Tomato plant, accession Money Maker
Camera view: tilt-top (135 deg); turntable rotation: 300 degrees
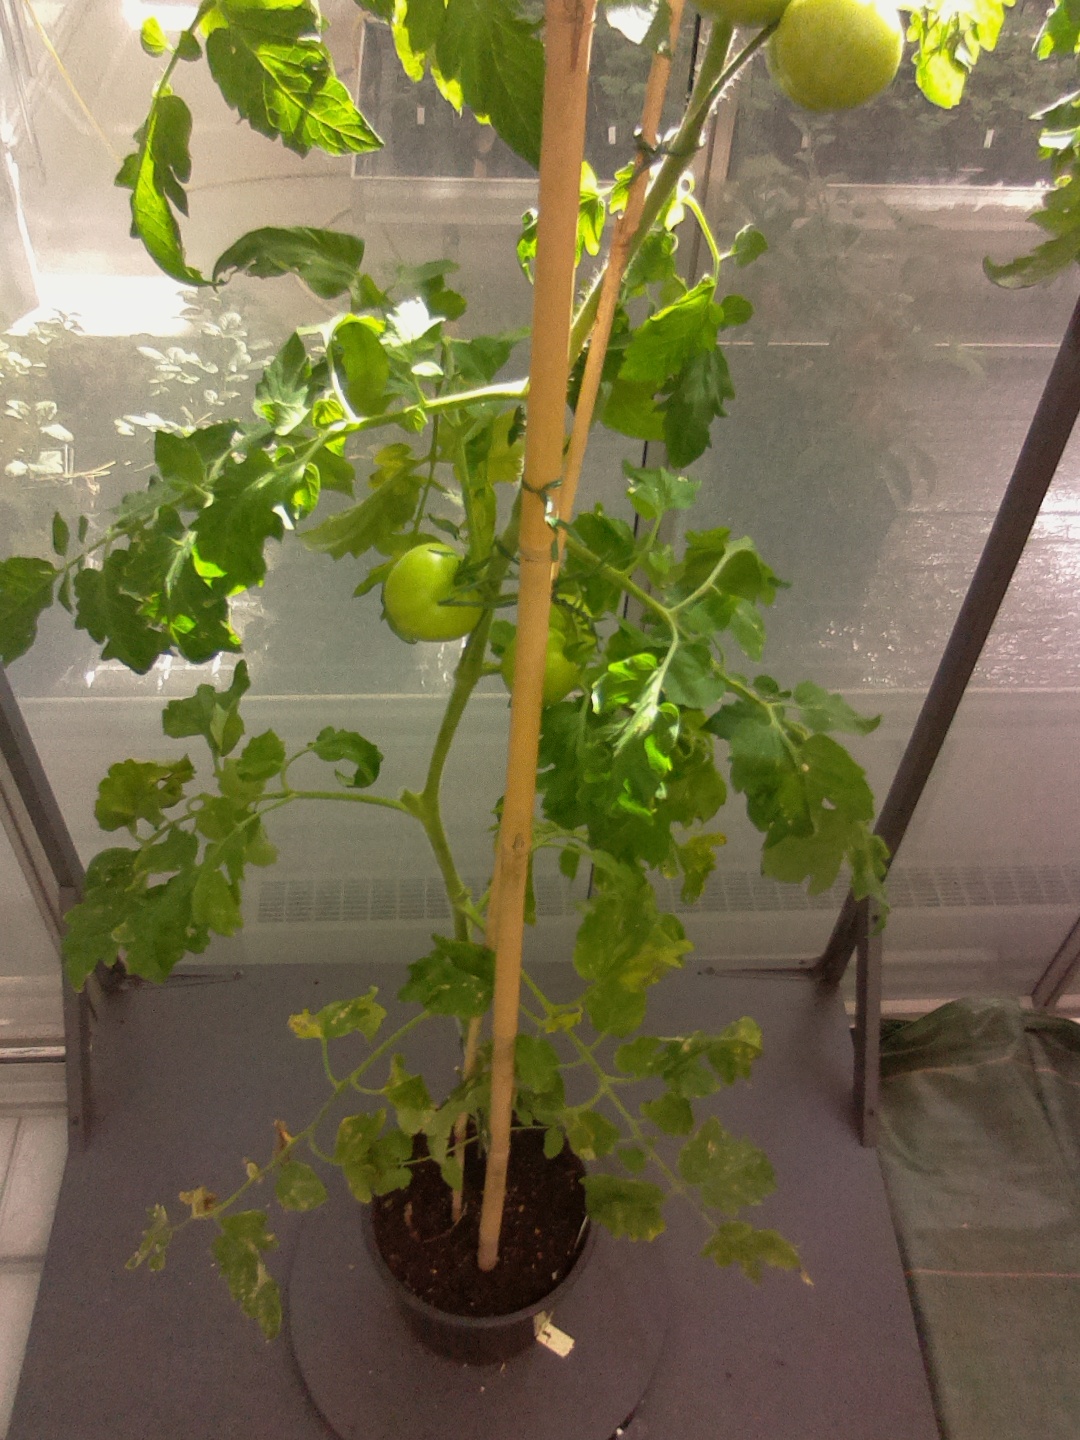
BBCH growth stage 74: 40%-50% of final fruit size